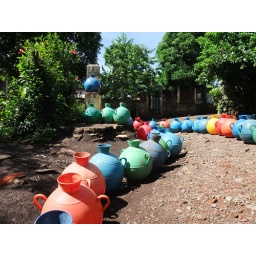
villagers line the plastic jugs up as they wait for the water to arrive at the only faucet in the village